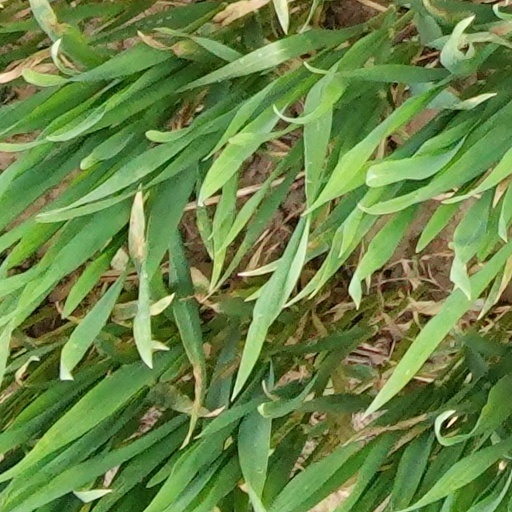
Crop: wheat